MGM Dizzee World

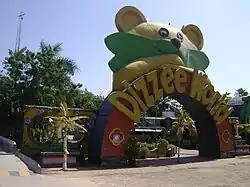
MGM Dizzee World Entrance

MGM Dizzee World is a theme park located in Chennai, Tamil Nadu, India. It is located on East Coast Road. The park has 47 dry rides including a log flume, a Ferris wheel, spider spin, roller coaster, "funny mountain," dashing cars, and a super trooper. It also has a water world with 2 water parks for kids and adults. The park also hosts special seasonal shows. High demand and popular rides have specific timings though tickets starting at a minimal rate (about 700rs).